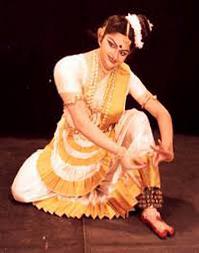
Dance form: mohiniyattam